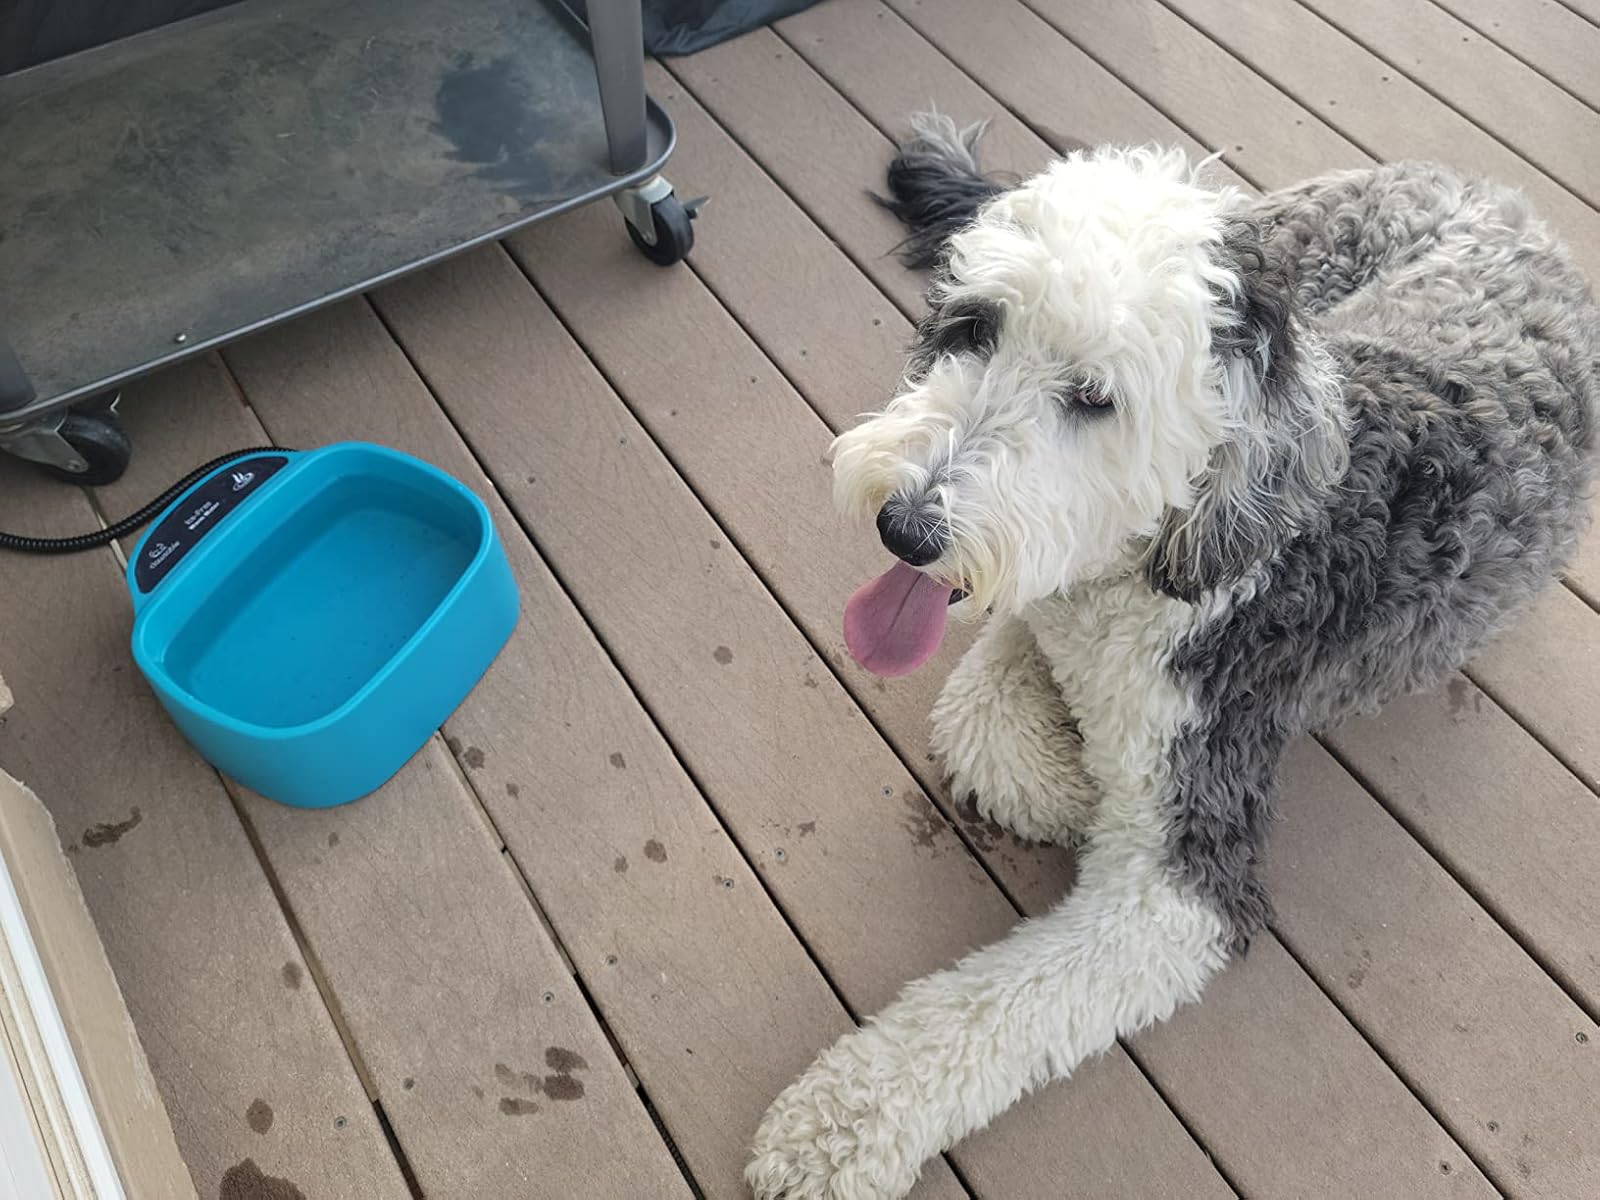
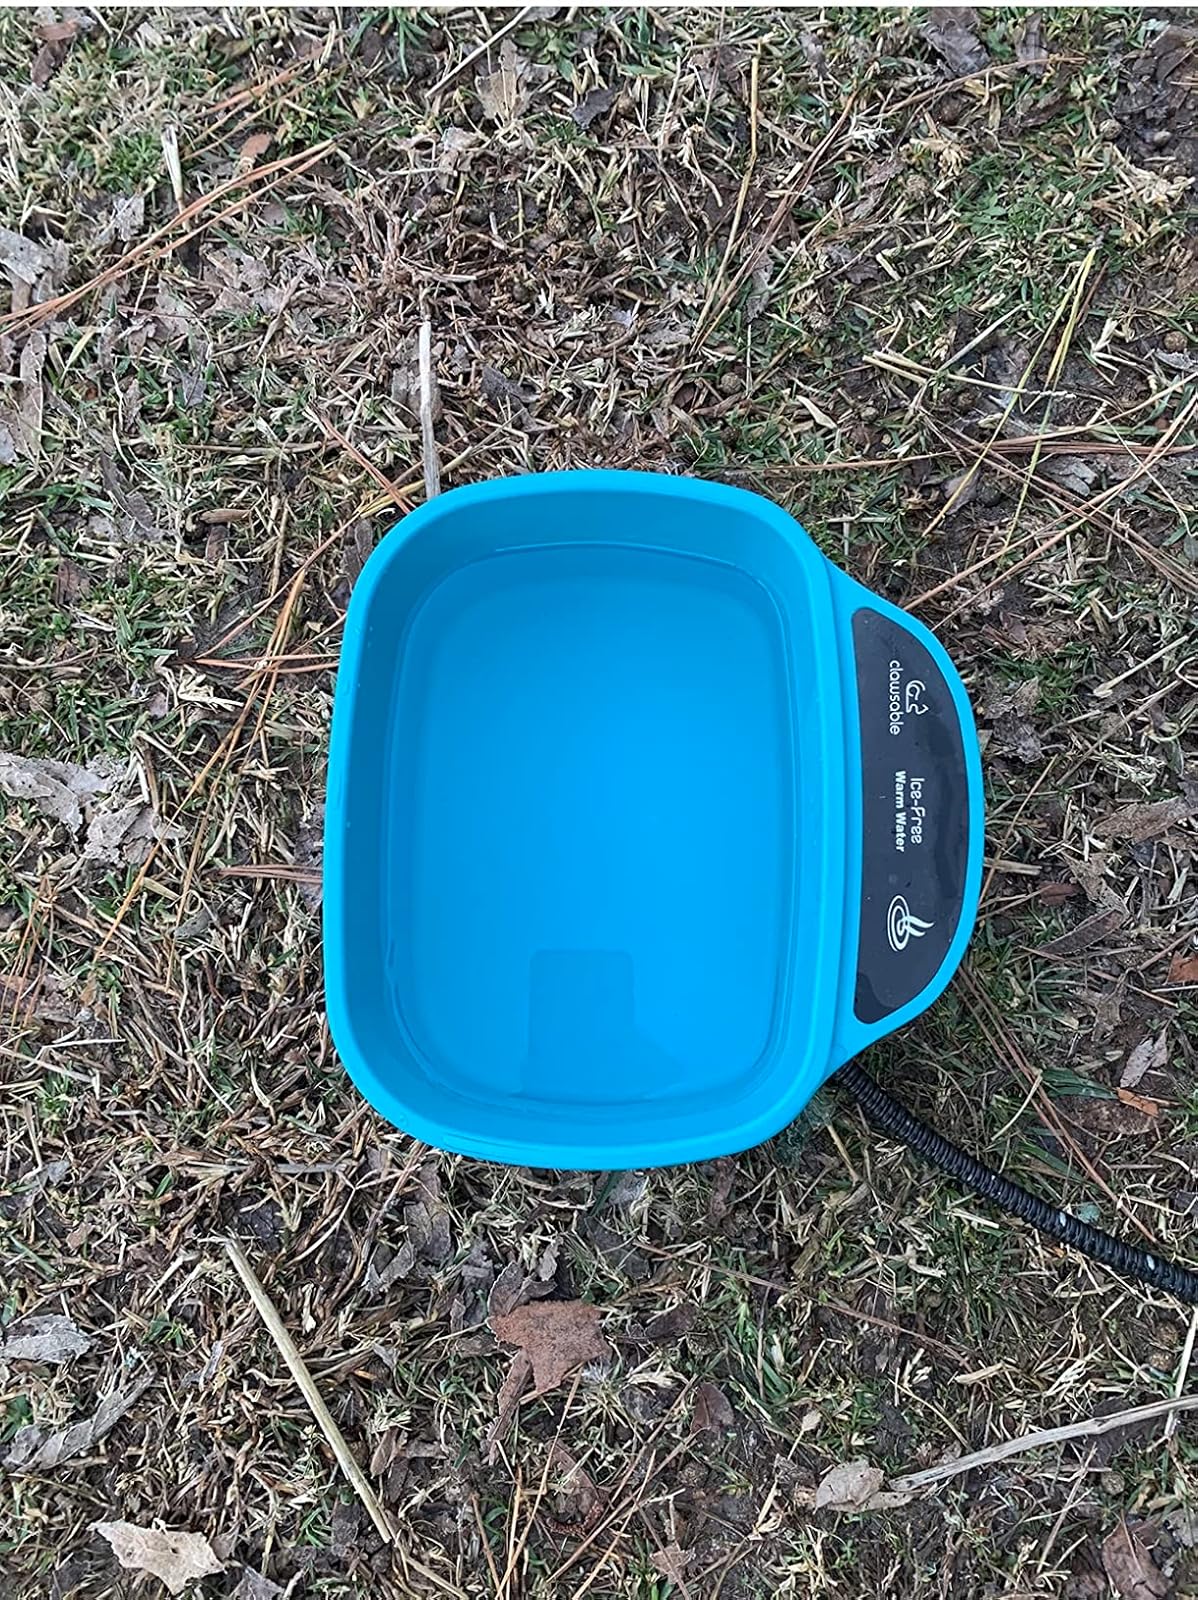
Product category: items_bowl
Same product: yes